Mattar M'Boge

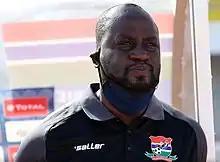

He was promoted from his previous role as Head Coach of the U-17 national team to Head Coach of the Gambia national under-20 football team in October 2017. He is also the former head coach for Real de Banjul.